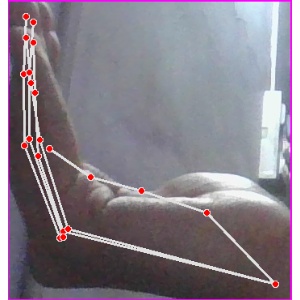
अक्षर: स